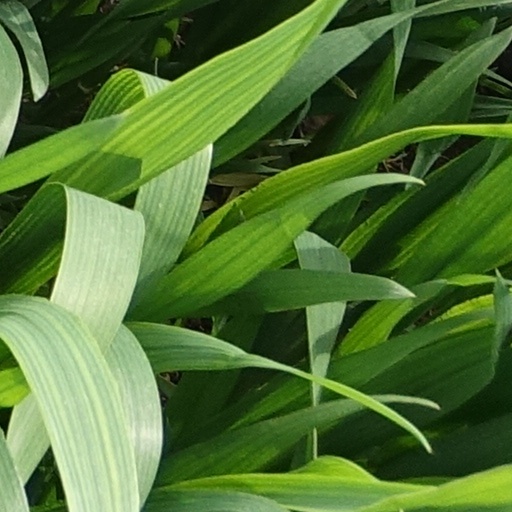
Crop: wheat